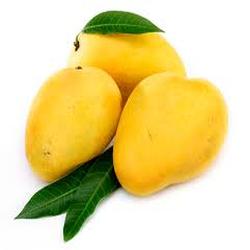
Label: Mango